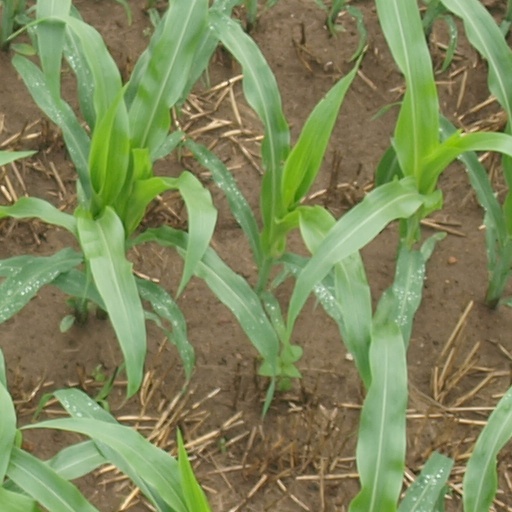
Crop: maize; corn